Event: Nepal Earthquake
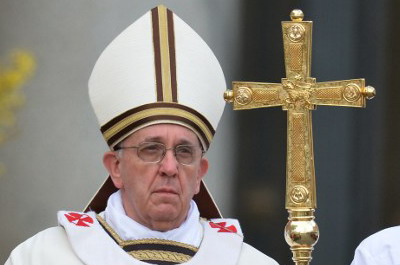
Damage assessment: no_damage